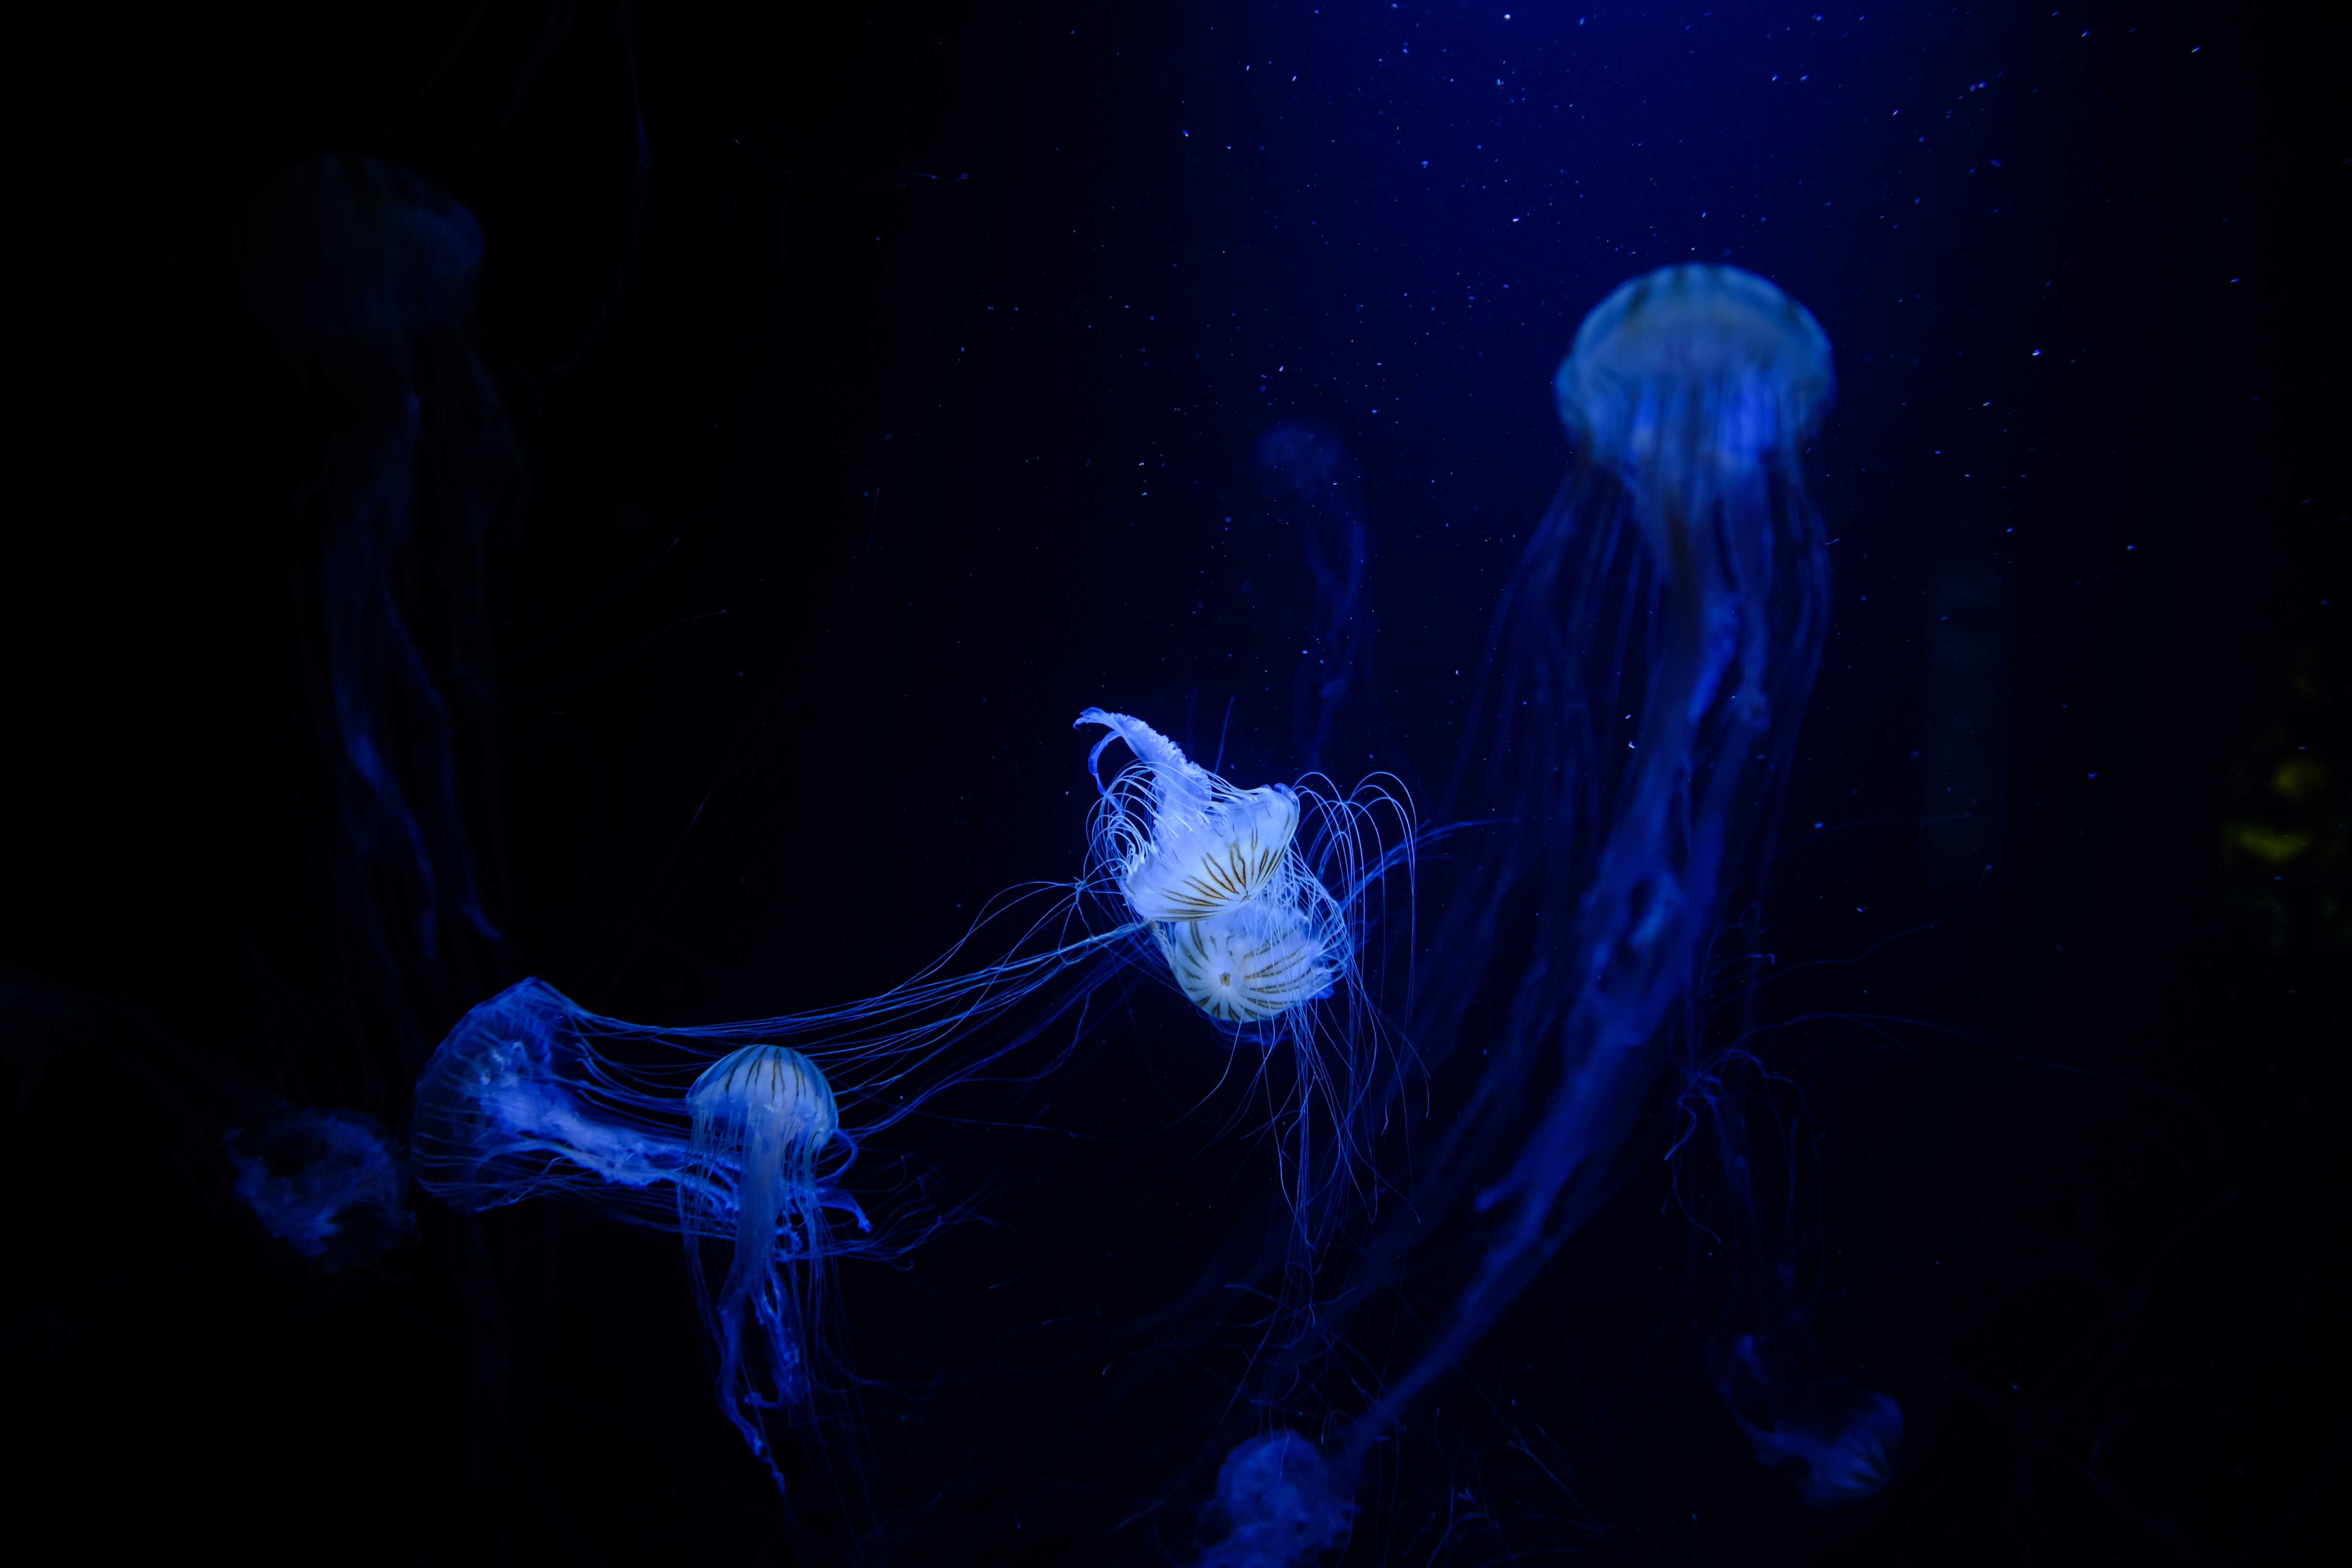
biology, darkness, jellyfish, blue, invertebrate, cnidaria, marine biology, marine invertebrates